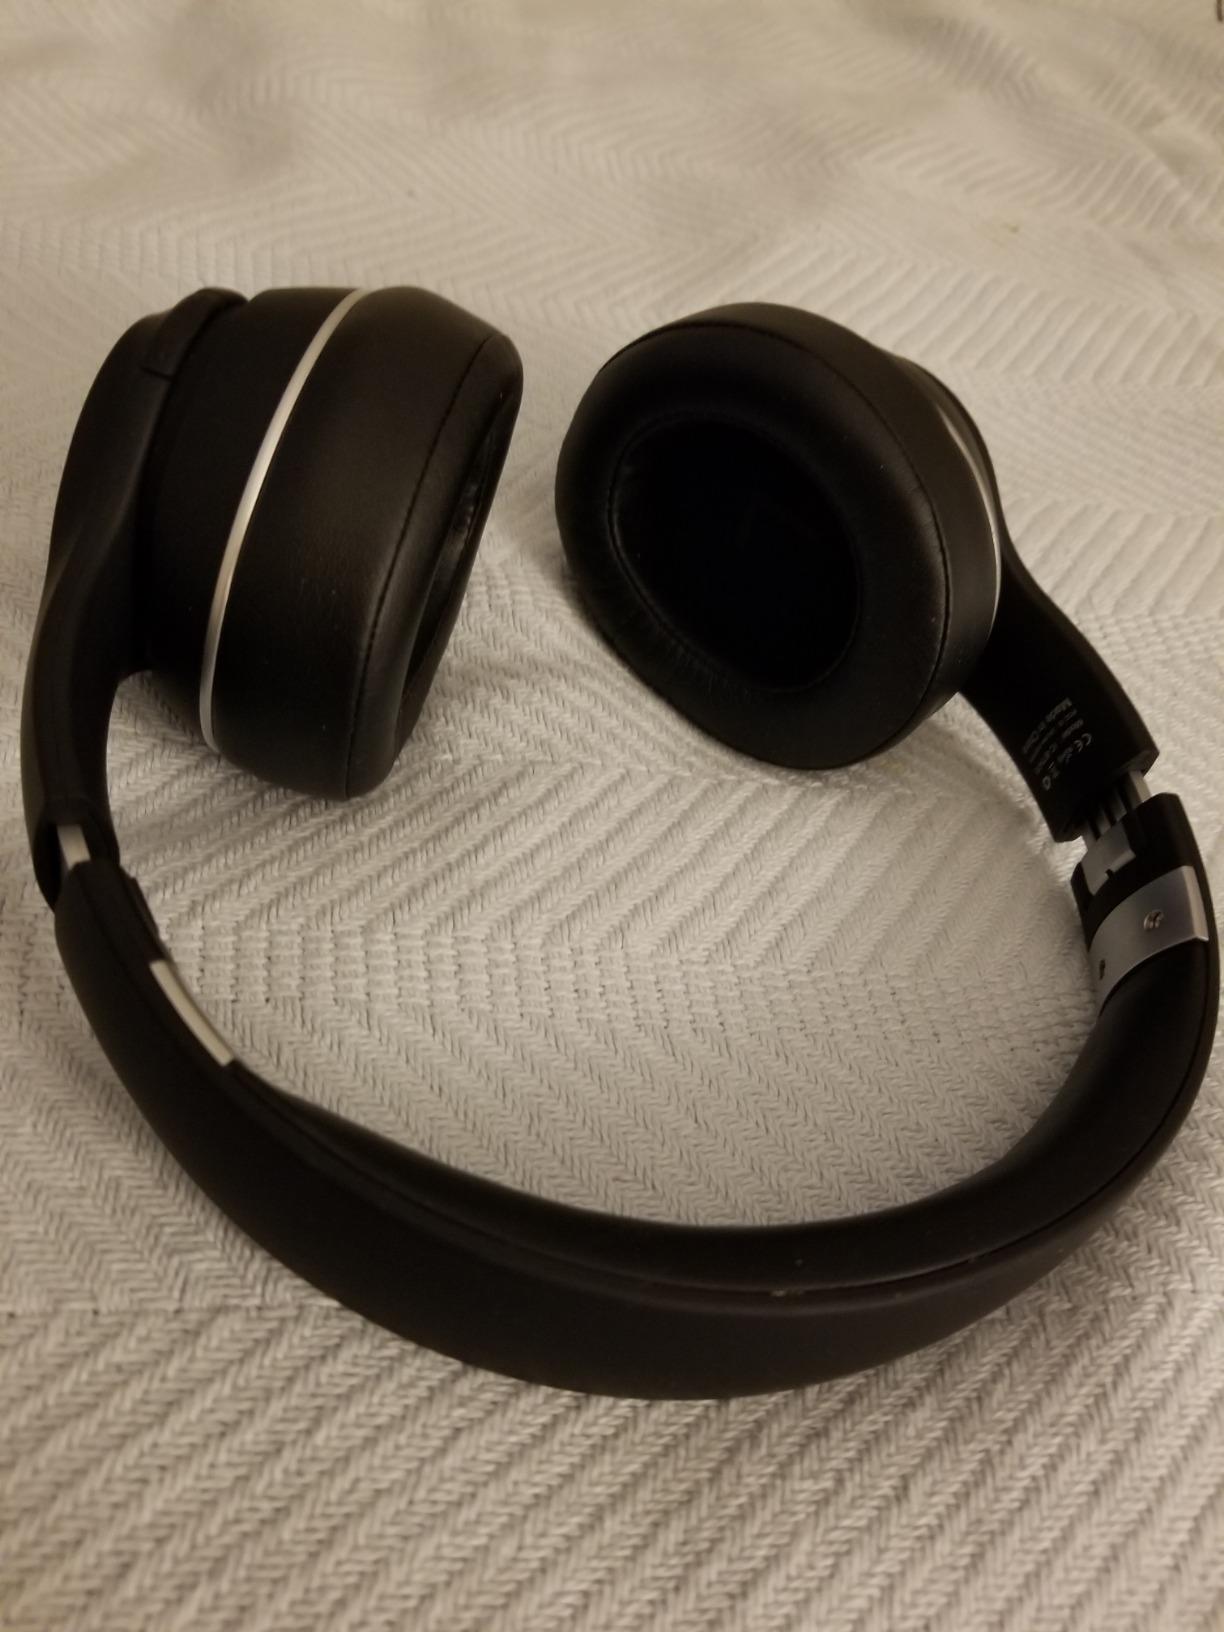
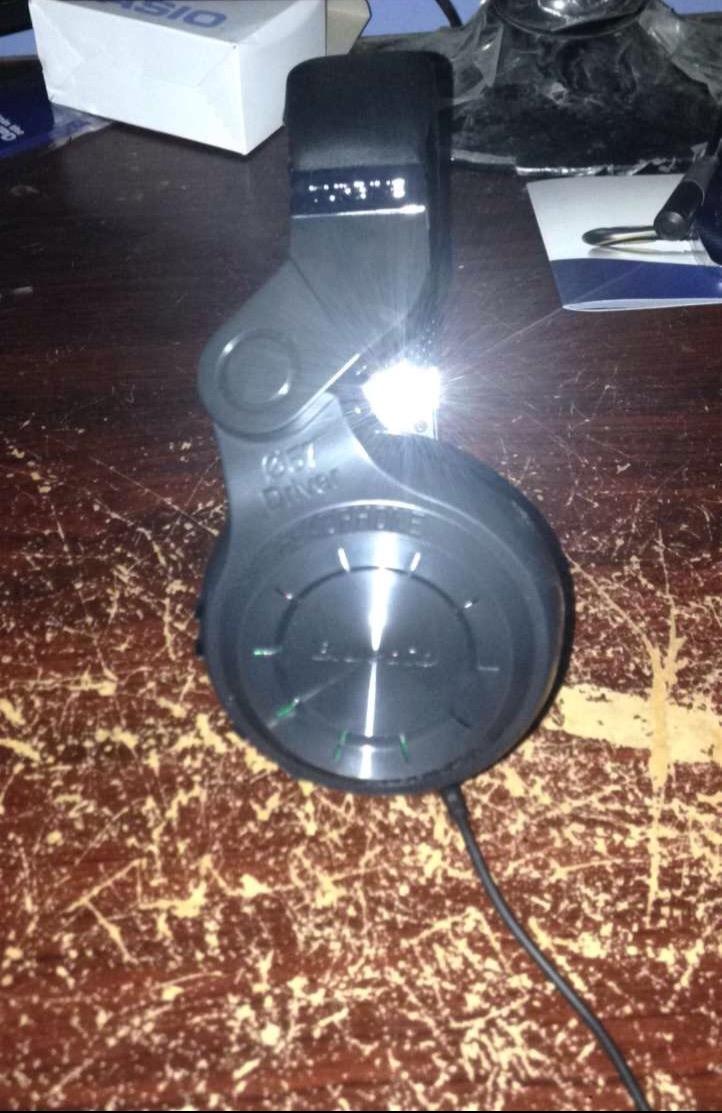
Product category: headphones
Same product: no